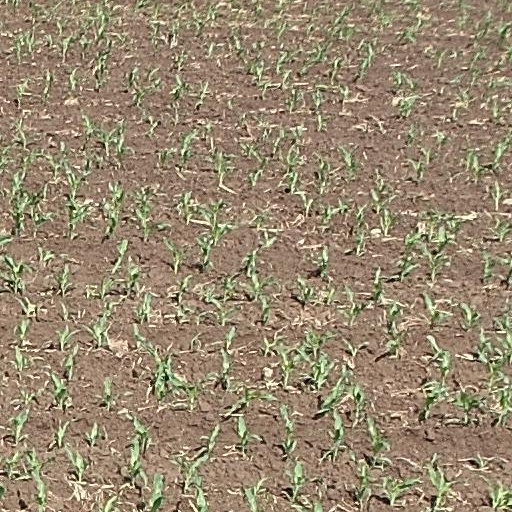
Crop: maize; corn